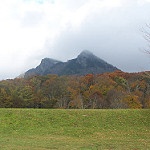
Scene: Outdoor